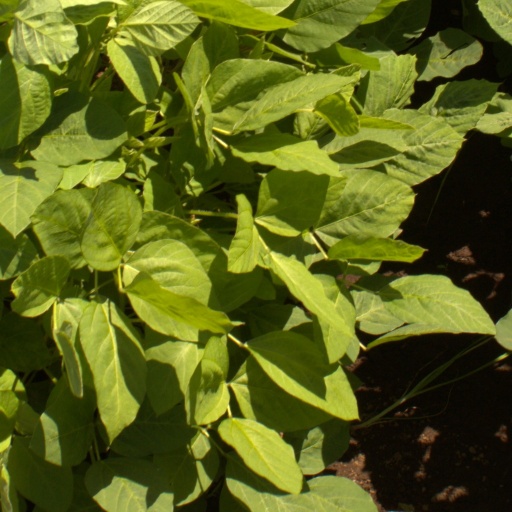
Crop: soybean